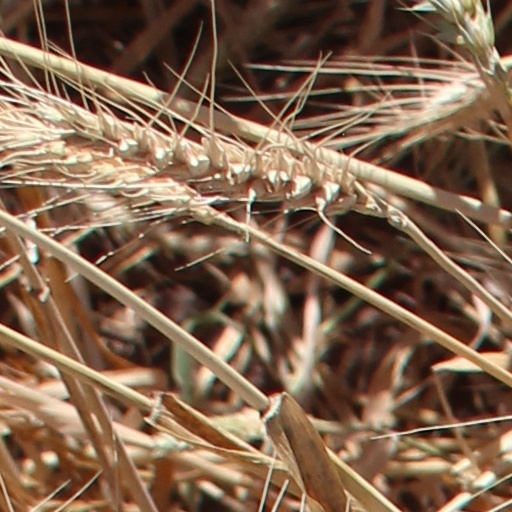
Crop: wheat